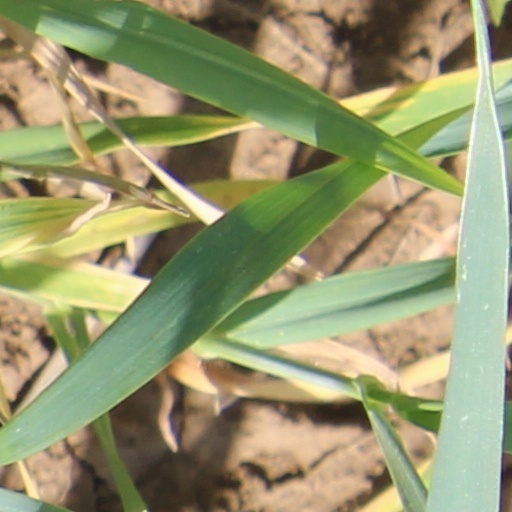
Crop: wheat